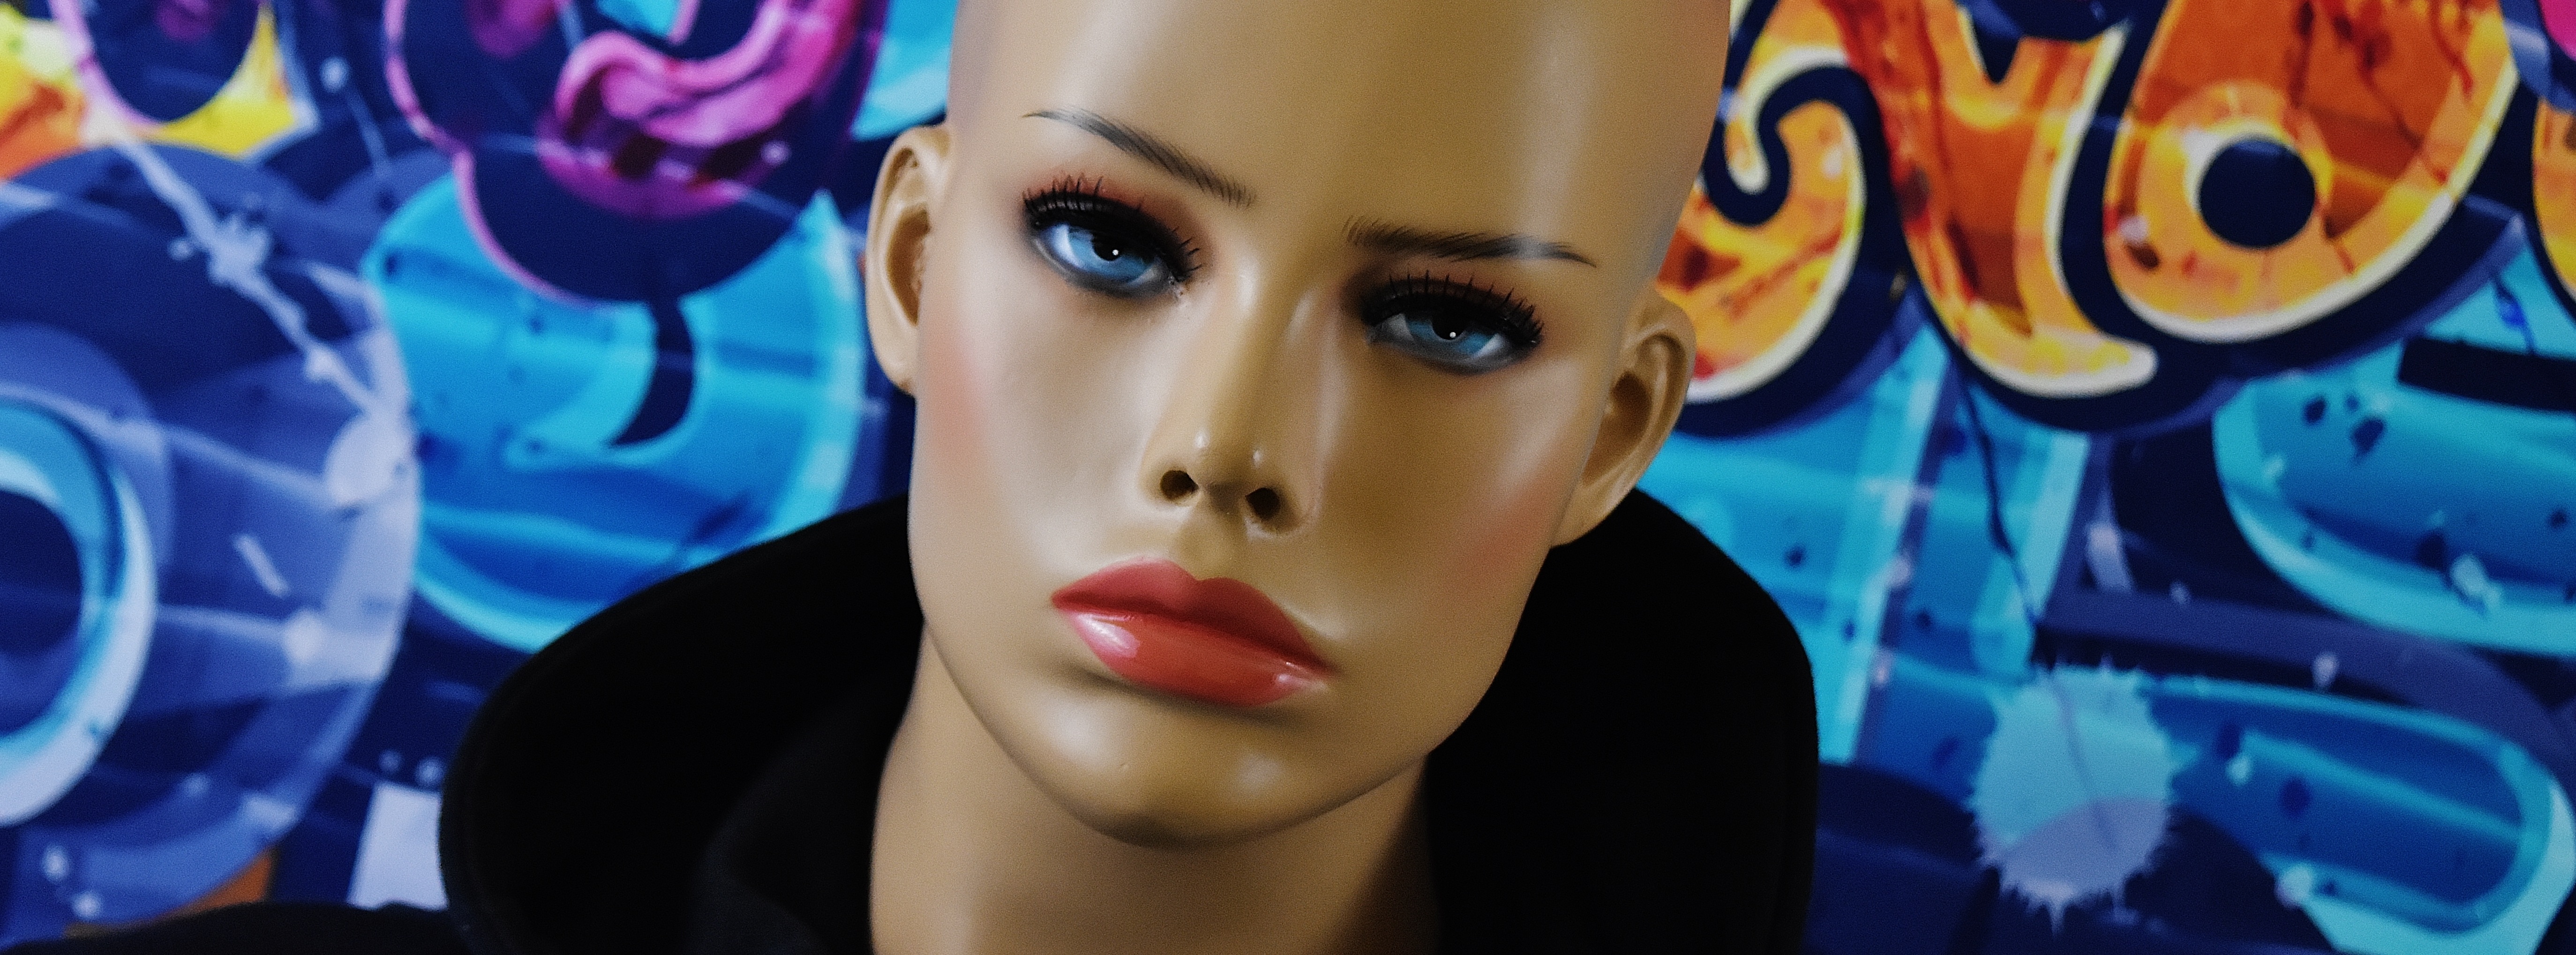
woman, color, blue, graffiti, street art, hood, head, pretty, anime, display dummy